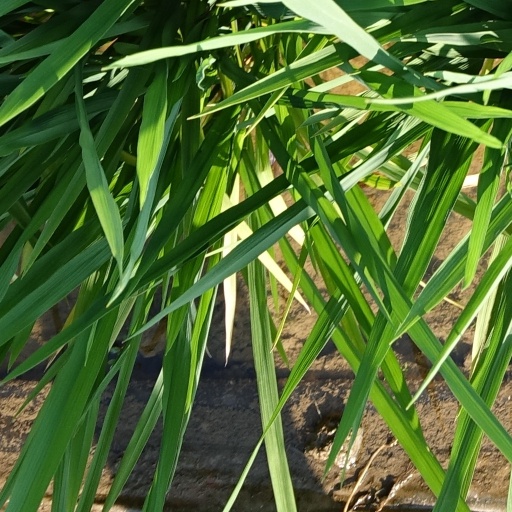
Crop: rice